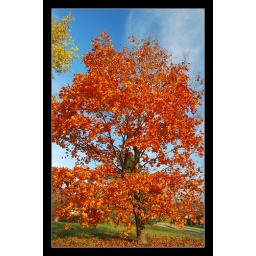
I thought this tree just off the sidewalk on a side street near my neighborhoodwas especially cheerful.